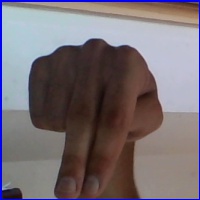
Letra: N